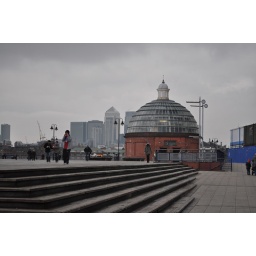
waters edge of Greenwich. The glass roofed building is one end of the walking tunnel under the Thames. London in the background.